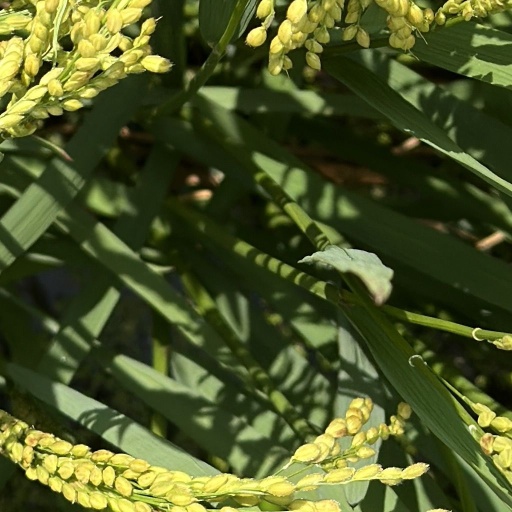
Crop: rice